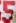
Number: 5